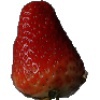
Label: Strawberry 1